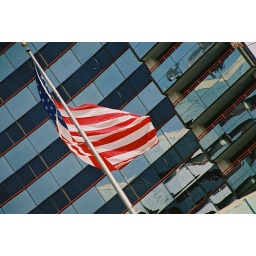
Stars and stripes against stripes of glass fronted building